All Alone (novel)

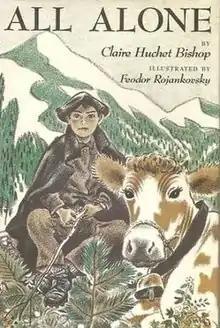
First edition cover

All Alone is a children's book by Claire Huchet Bishop, published by Viking Press with illustrations by Feodor Rojankovsky in 1953. It was a runner-up for the annual Newbery Medal from the American Library Association, which recognizes the year's most distinguished contribution to American literature for children.